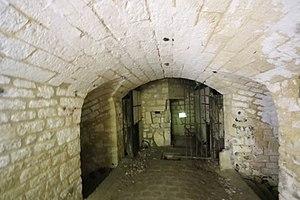
289A5134
Le fort Saint-Michel, appelé brièvement fort Rouyer, est une fortification faisant partie de la place forte de Verdun, situé au nord-est de la commune de Belleville-sur-Meuse, dans la Meuse.